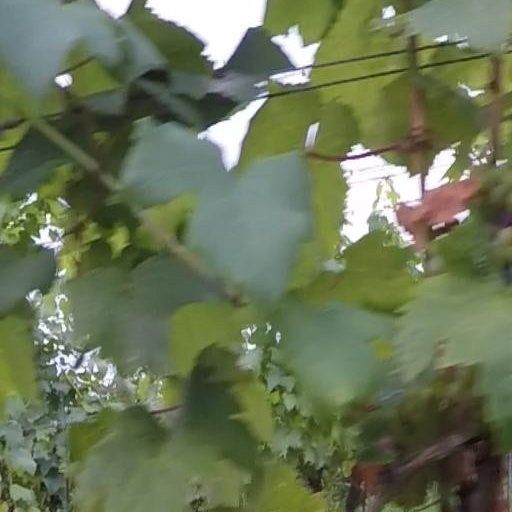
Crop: grape